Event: Nepal Earthquake
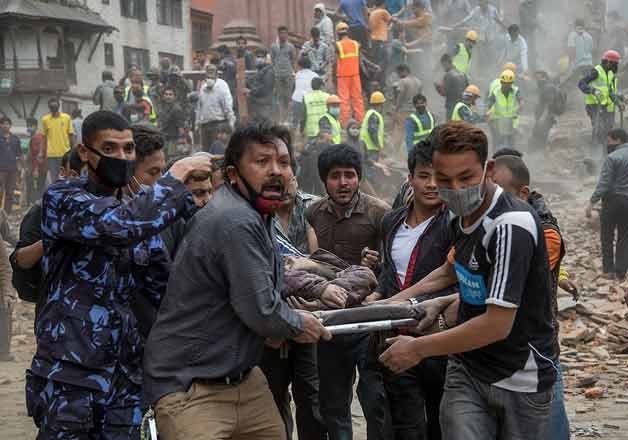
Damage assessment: damage